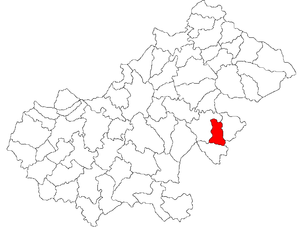
Crucișor est une commune roumaine du județ de Satu Mare, dans la région historique de Transylvanie et dans la région de développement du Nord-ouest.